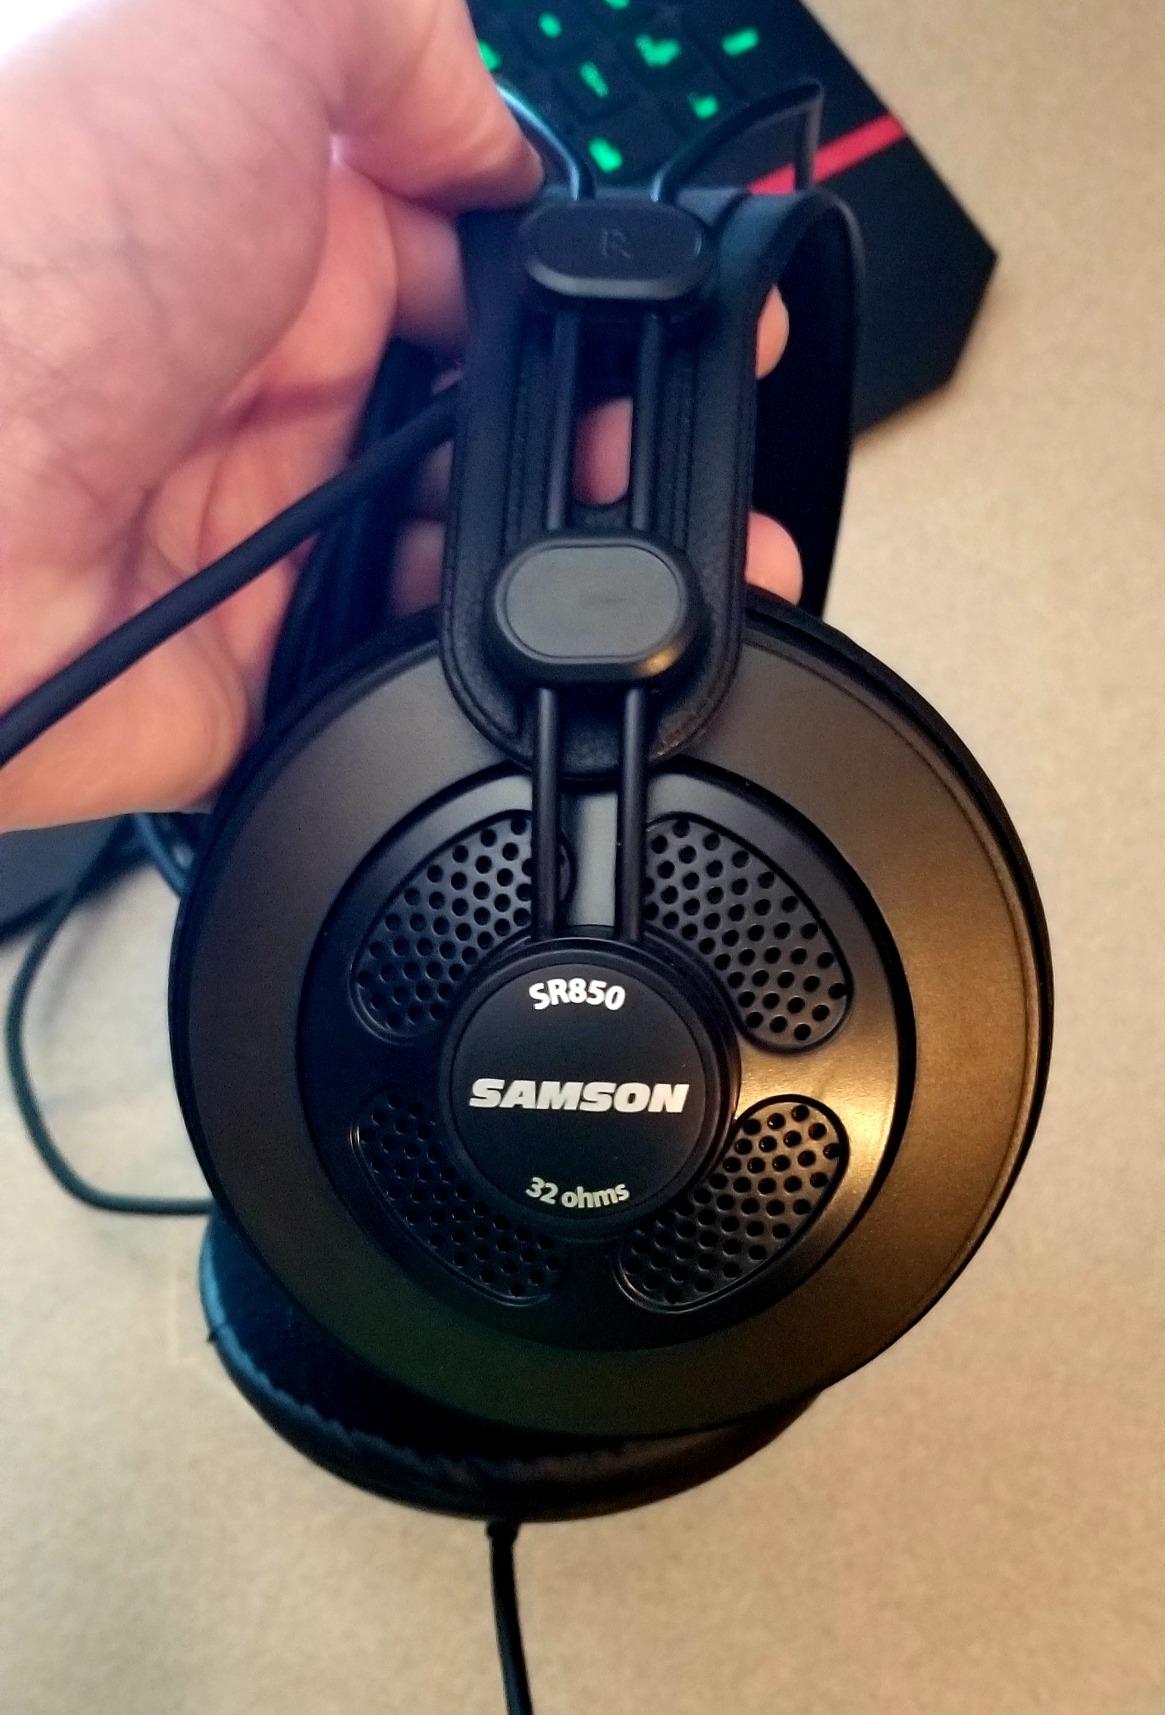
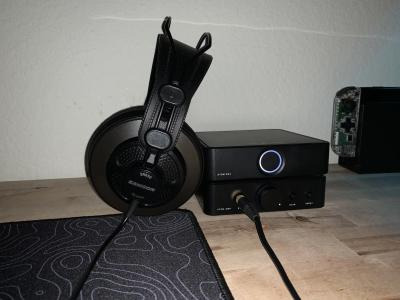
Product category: headphones
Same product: yes